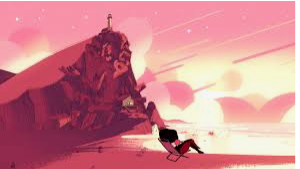
Portrait style: Cartoon Portrait